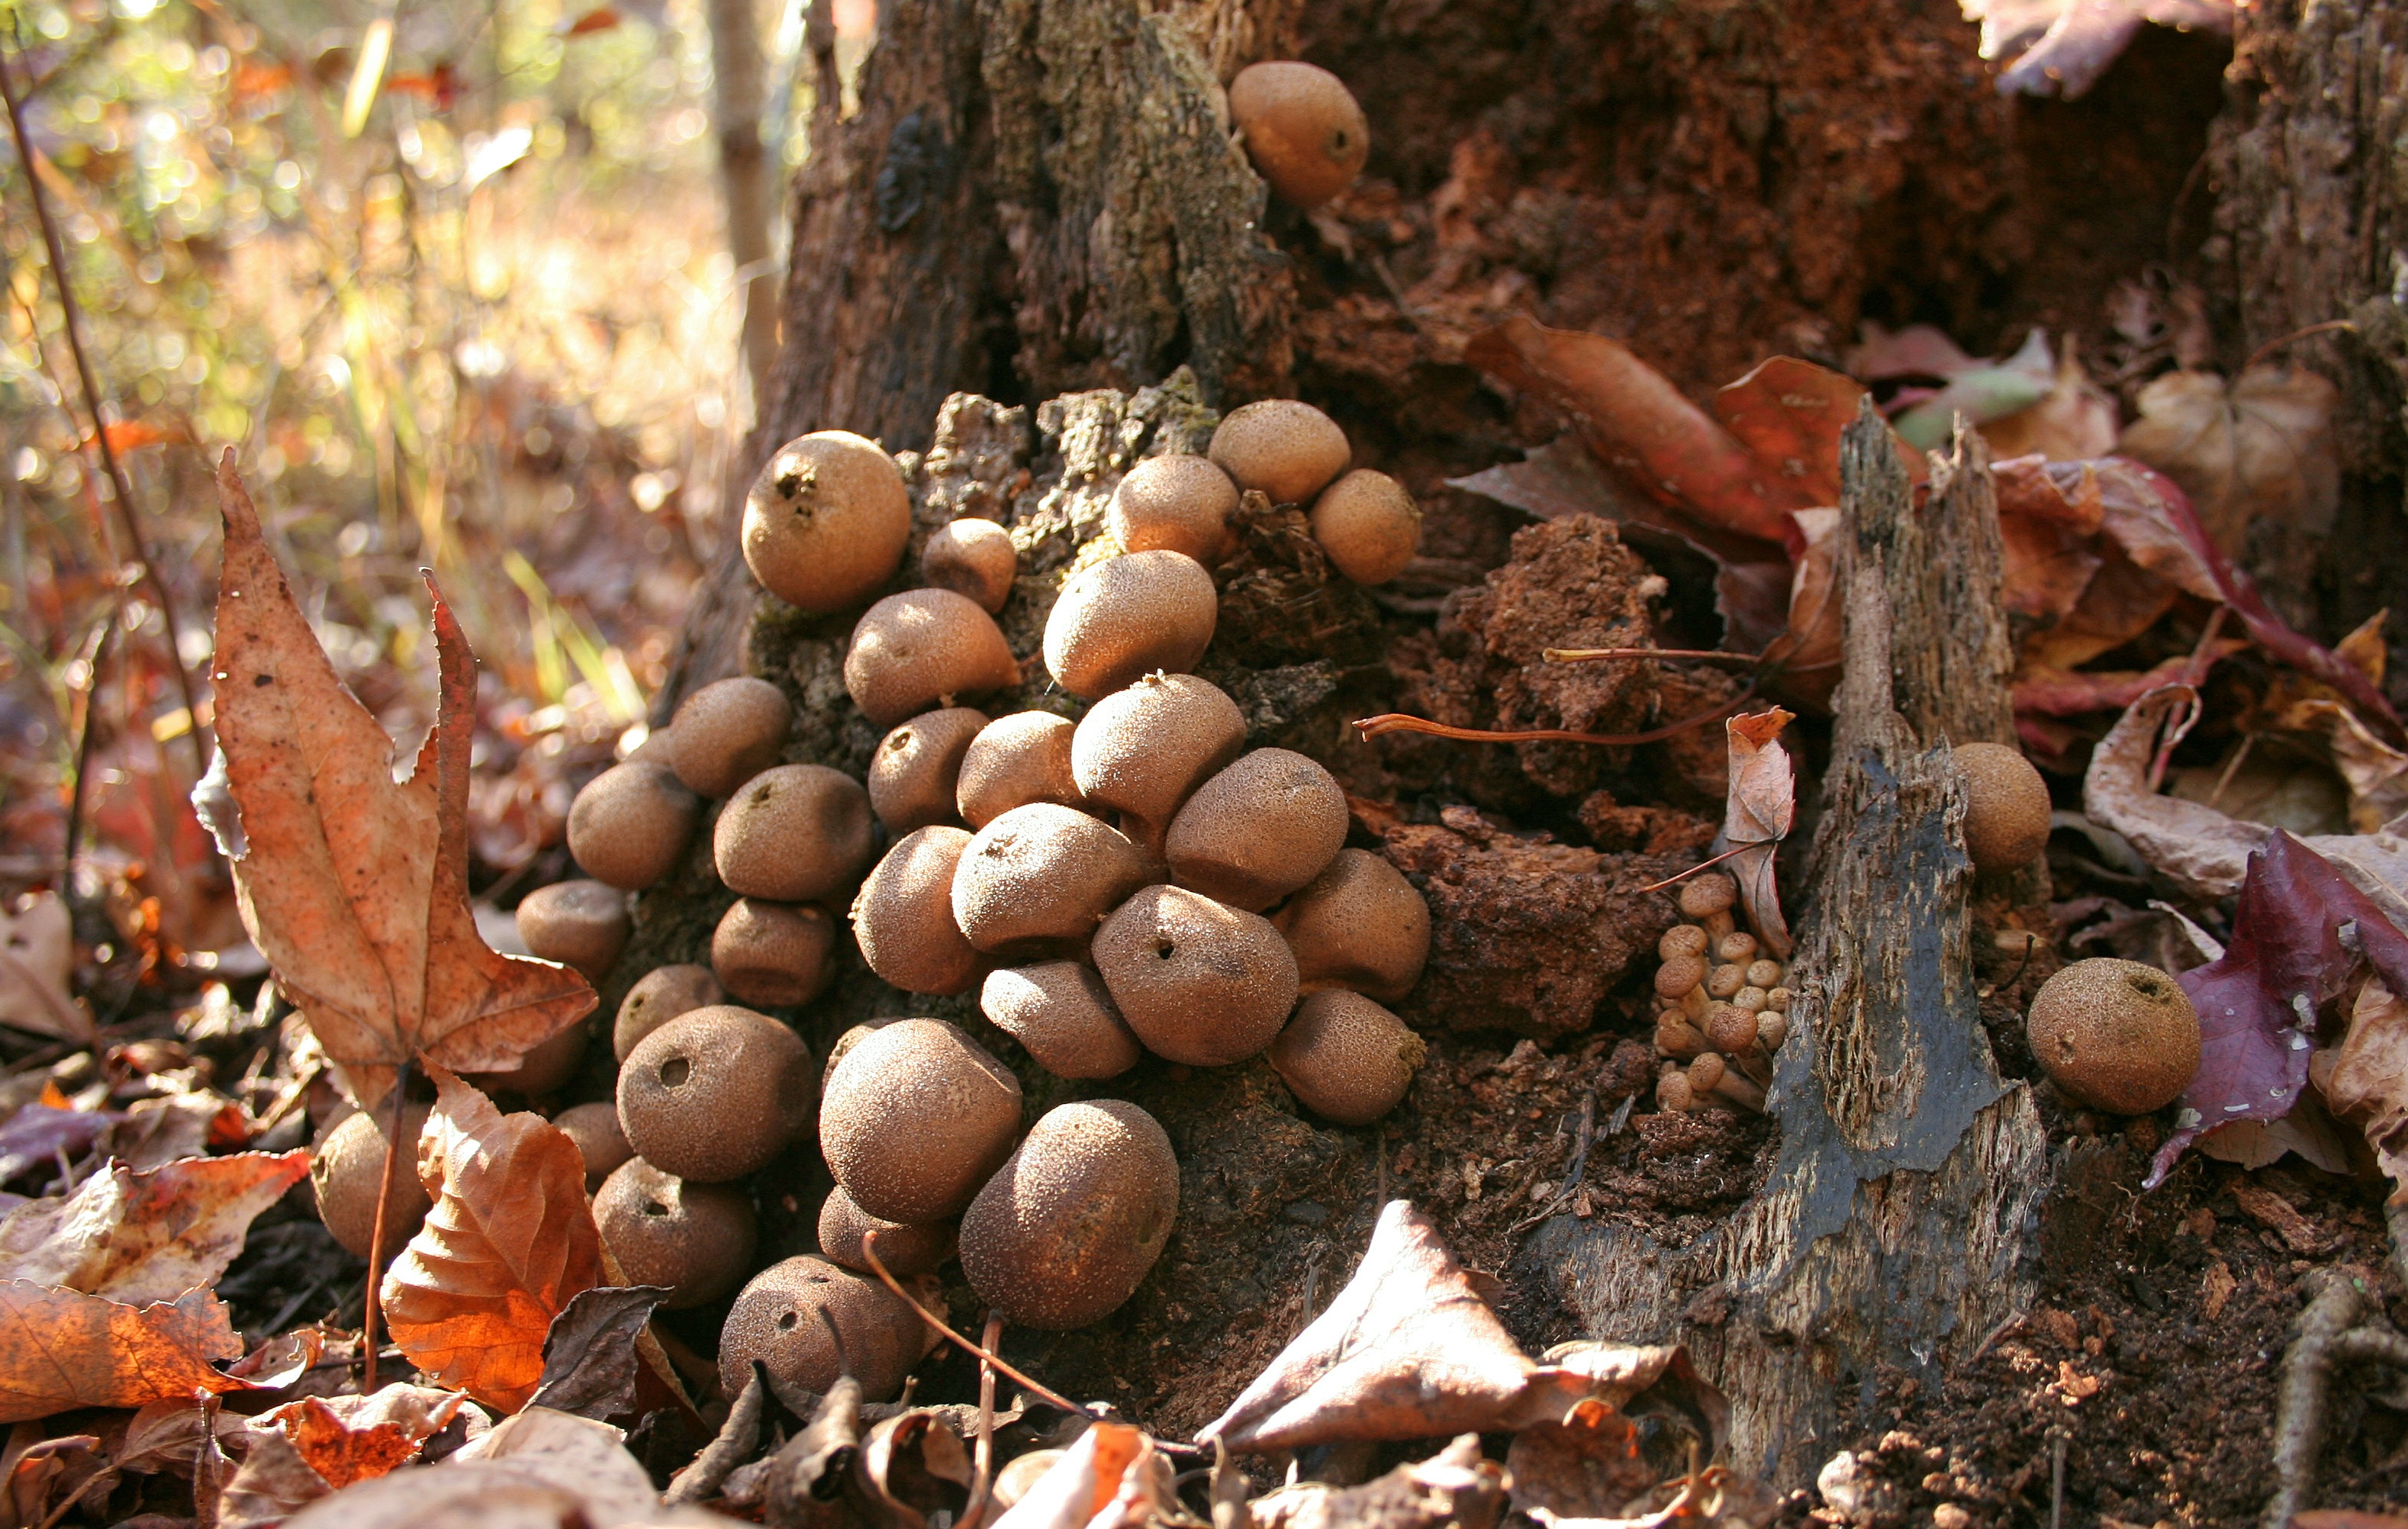
tree, nature, forest, wilderness, plant, wood, photography, leaf, trunk, country, wild, produce, natural, autumn, soil, mushroom, flora, season, fungus, fungi, mushrooms, woodland, auriculariales, organic, edible mushroom, agaricomycetes, penny bun, auriculariaceae